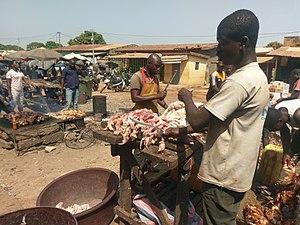
Vendeur et braiseur de volaille de Korhogo, ville du Nord de la Côte d'Ivoire. This is an image of ""African people at work"" from Ivory Coast"
Une volaille est un oiseau domestique, appartenant généralement aux gallinacés ou aux palmipèdes, élevé pour sa chair, ses œufs, ses plumes. L'échelle d'élevage des volailles va de l'intensif industriel spécialisé pouvant regrouper des centaines de milliers d'individu à l'élevage paysan, fermier ou familial des quelques oiseaux rustiques.